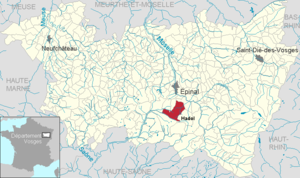
Hadol dans le département des Vosges, Lorraine, France
Hadol est une commune française située dans le département des Vosges, en région Grand Est.